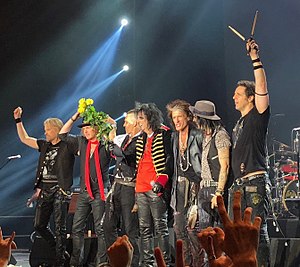
Hollywood Vampires
Hollywood Vampires i 2018.
Hollywood Vampires er en amerikansk rock-supergruppe der blev dannet i 2015 af Alice Cooper, Johnny Depp og Joe Perry for at ære musik som afdøde rockstjerner, der var døde af overdosis, havde spillet i 1970'erne. Bandnavnet stammer fra The Hollywood Vampires, der var en drikkeklub for kendte, der blev dannet af Cooper i 1970'erne, hvis medlemmer inkluderede John Lennon fra The Beatles og Keith Moon fra The Who.